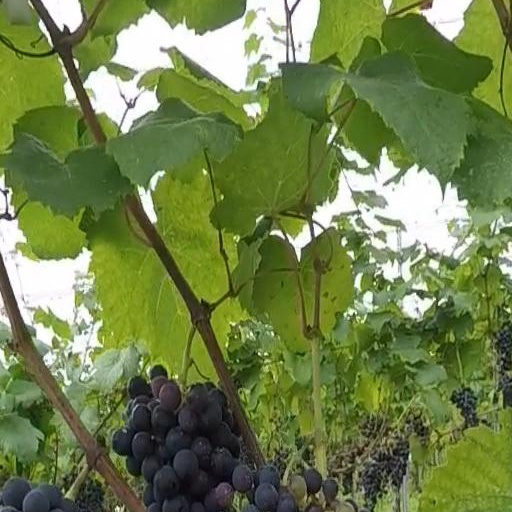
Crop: grape